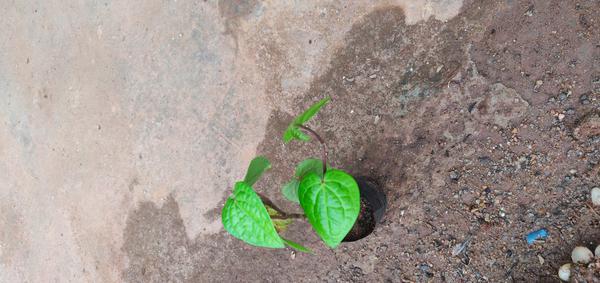
Plant: Betel